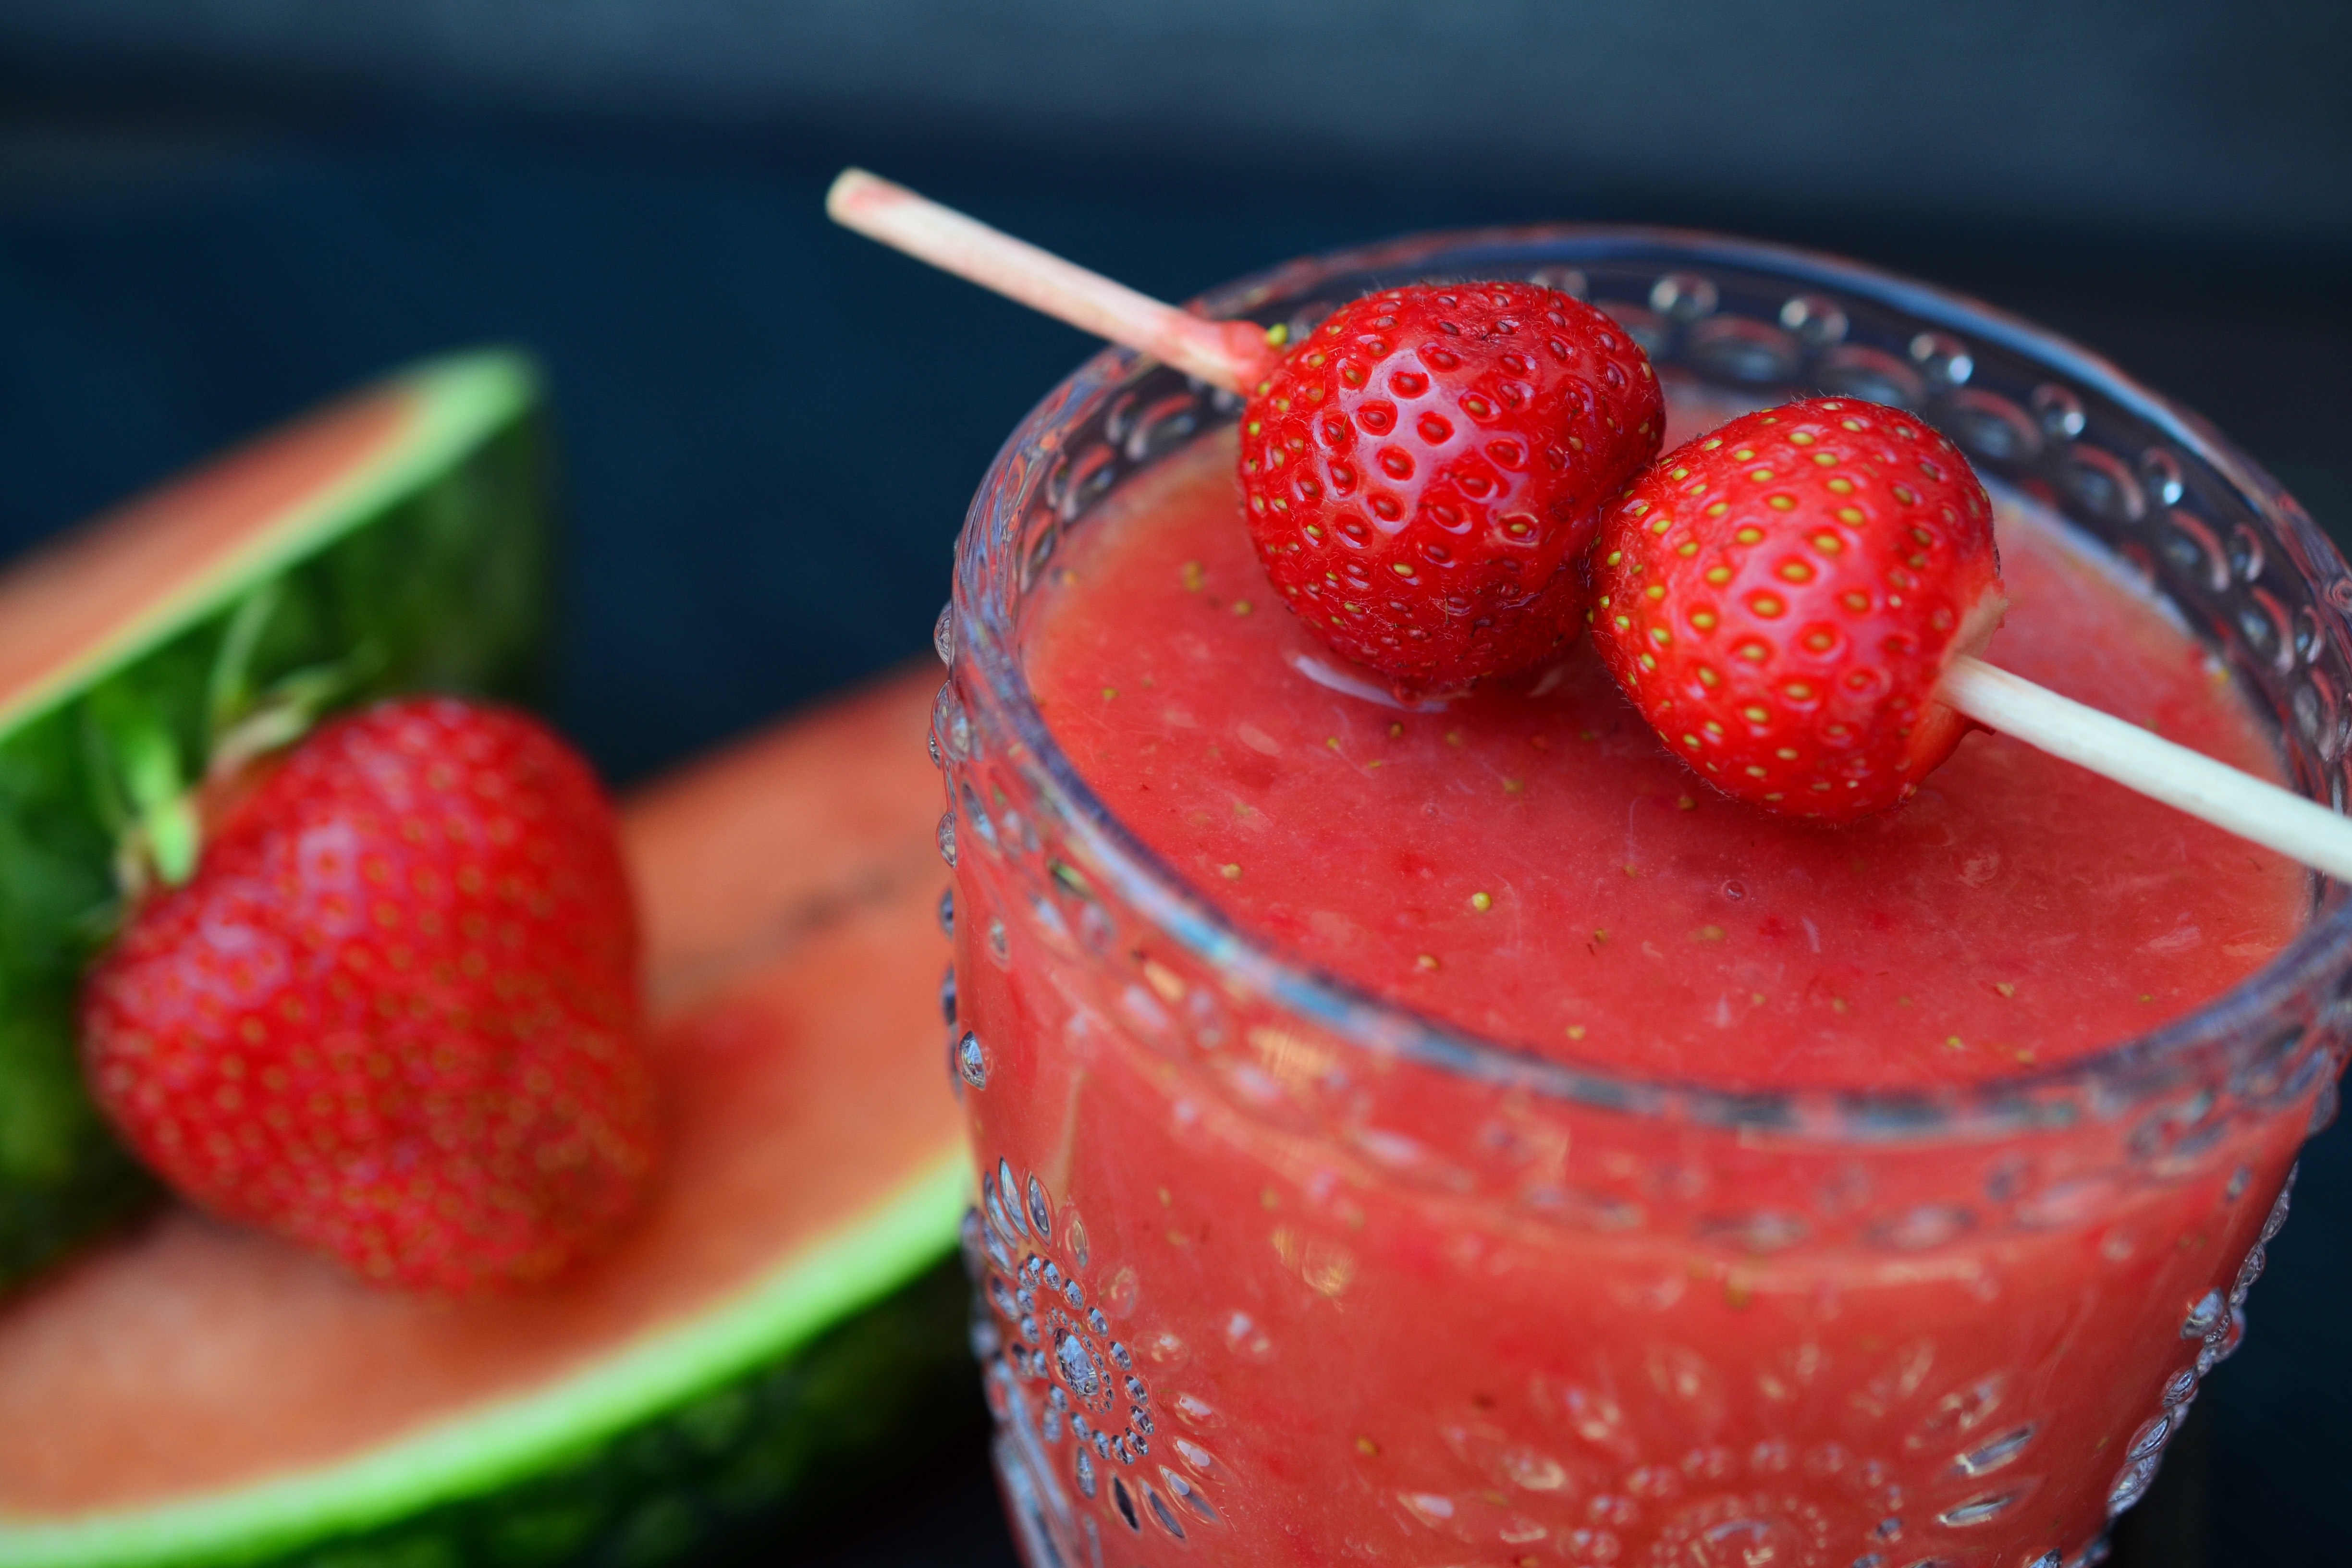
food, strawberry juice, natural foods, strawberry, strawberries, fruit, drink, non alcoholic beverage, juice, daiquiri, berry, health shake, superfood, plant, smoothie, caipiroska, ingredient, cuisine, Aguas frescas, produce, batida, Superfruit